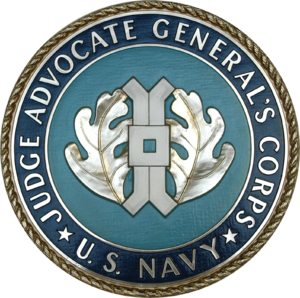
L'United States Navy Judge Advocate General's Corps ou JAG Corps est le service juridique et judiciaire de la marine américaine et du Corps des marines américains. L'organisation est constitué de 730 juges avocats, 30 officiers juridiques, 500 engagés et près de 275 personnels civils, sous la direction du Judge Advocate General of the Navy. Celui-ci, nommé par le Président des États-Unis avec confirmation par le Sénat américain, est statutairement un vice-amiral de la Navy ou lieutenant general des Marines même si historiquement il a toujours été issu de la Navy depuis le second JAG, Capitaine Samuel Conrad Lemly : le premier était le Colonel William Butler Remey, USMC.